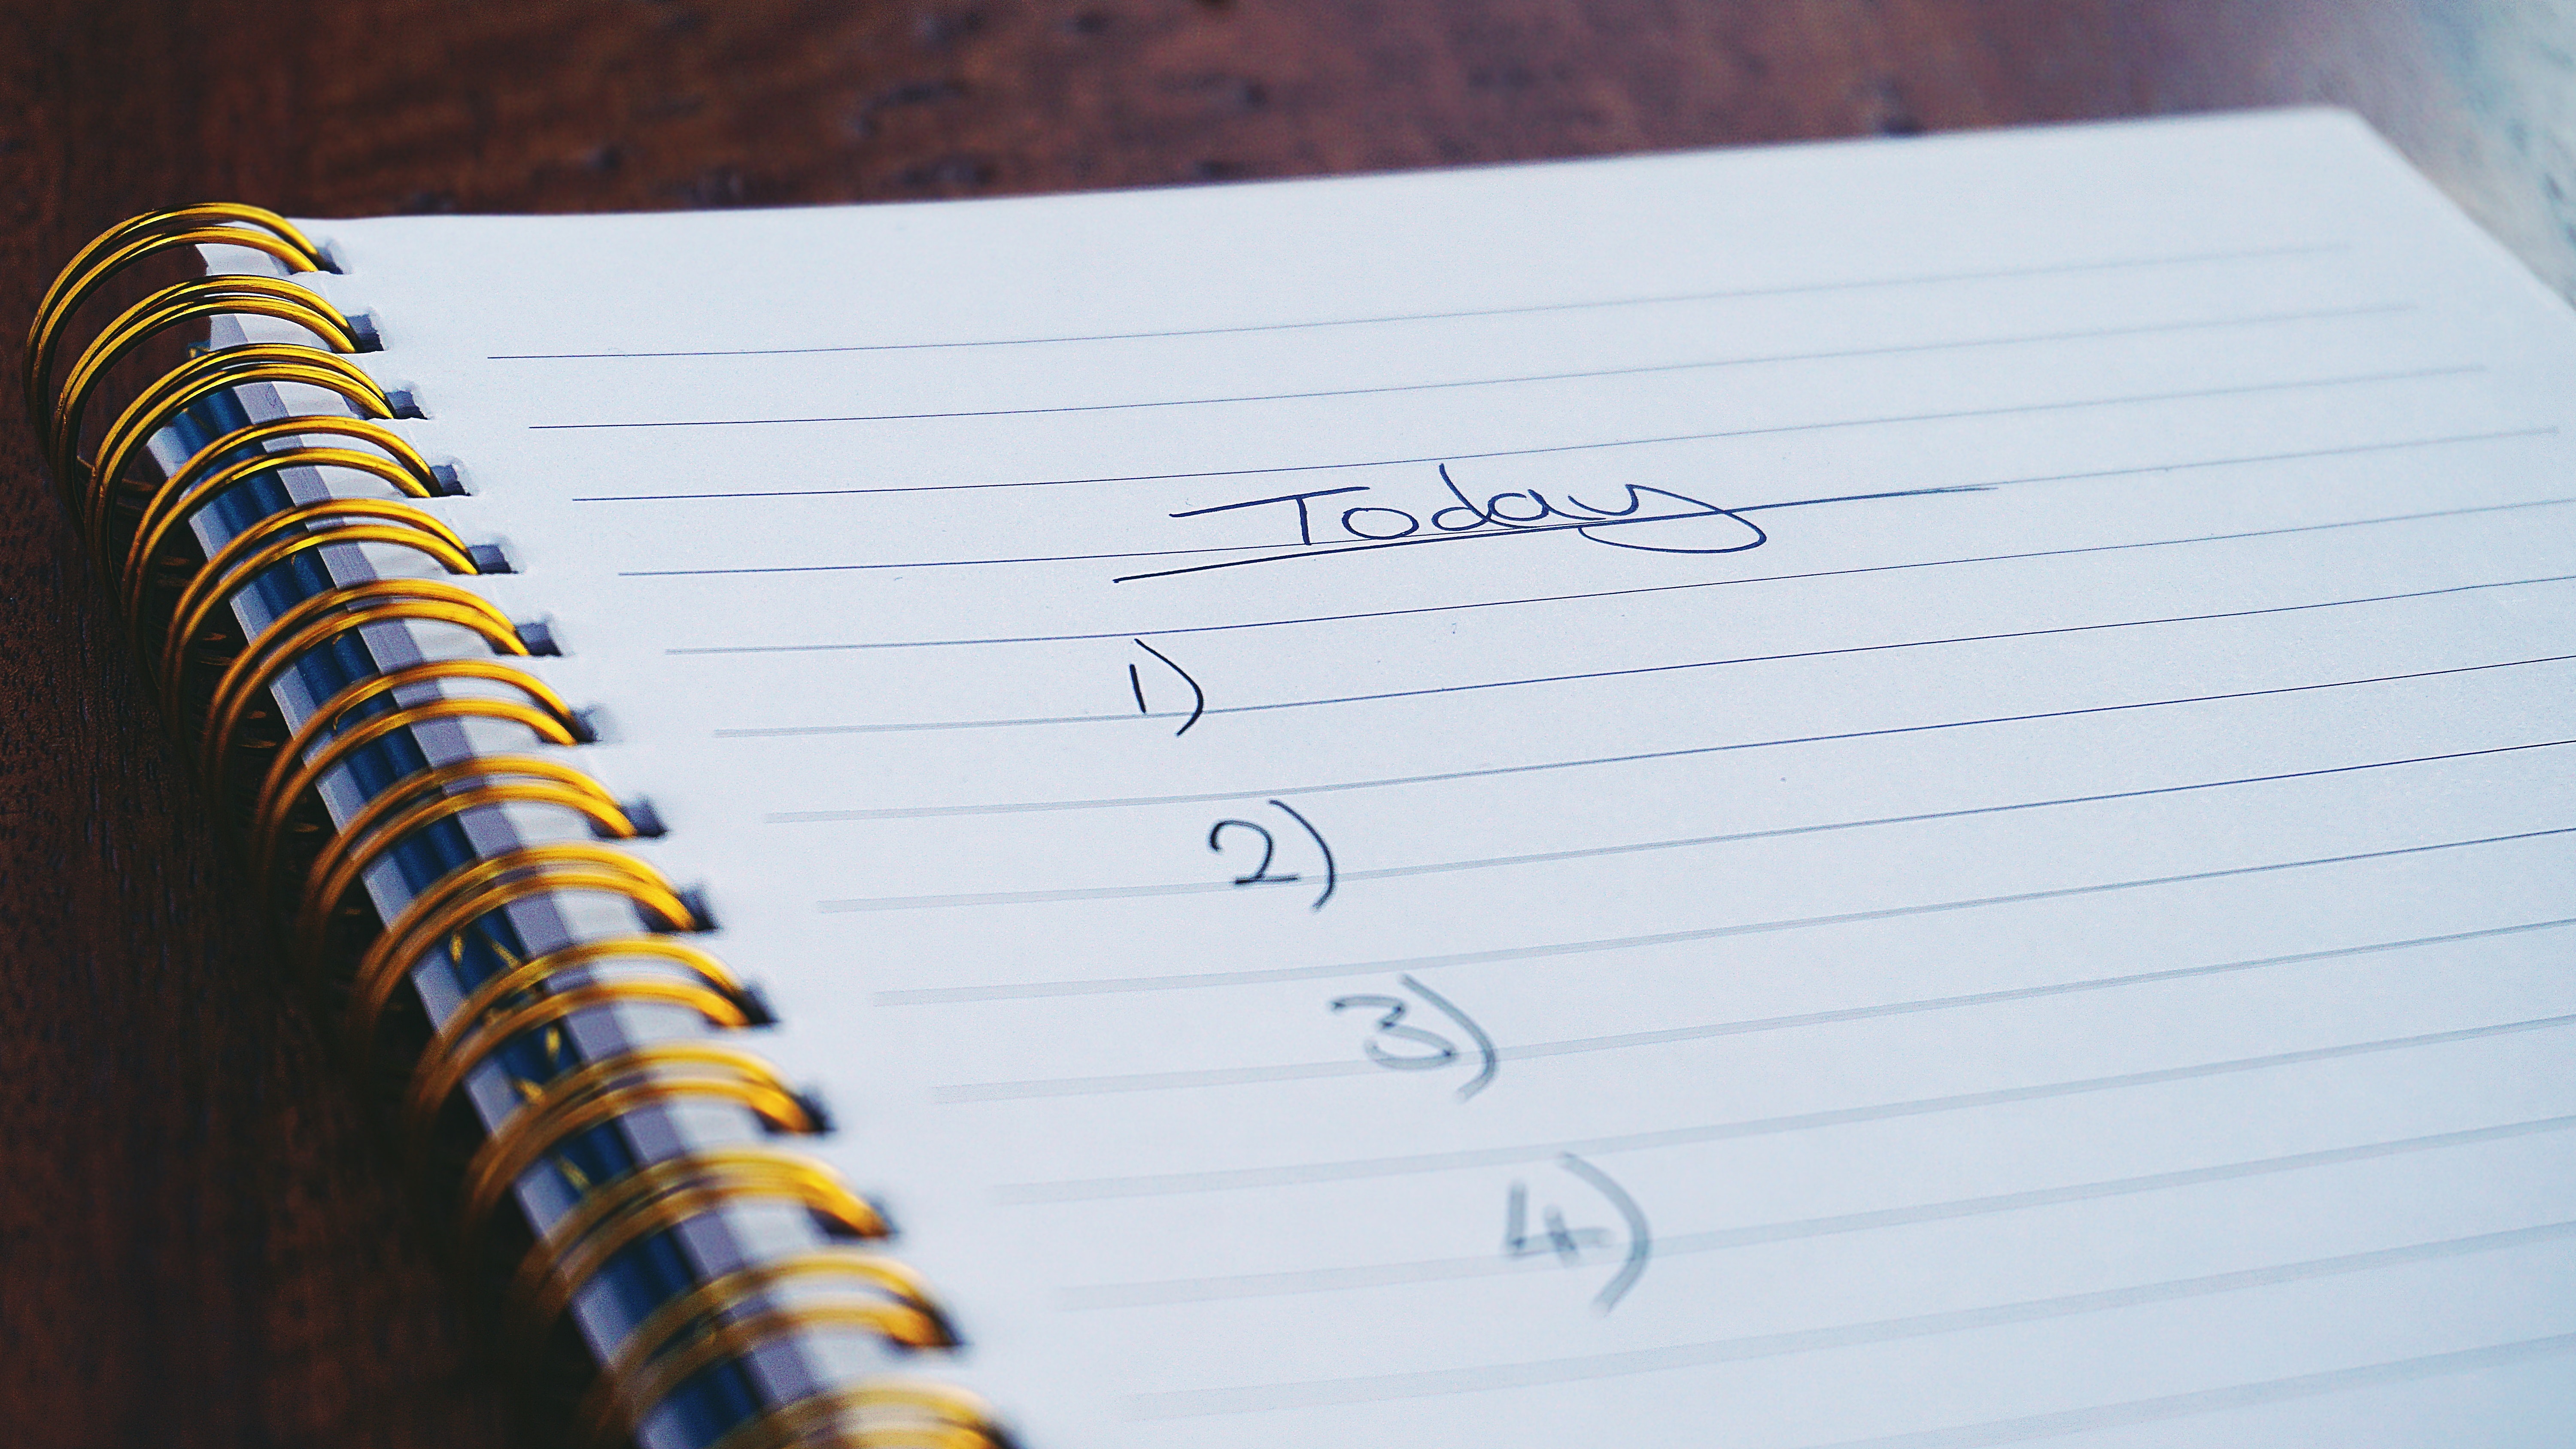
notebook, text, yellow, writing, spiral, font, stationery, diary, handwriting, paper product, paper